Cave diving regions of the world

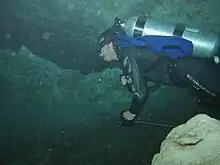
A cave diver running a reel with guide line into the overhead environment

Cave diving is underwater diving in water-filled caves. The equipment used varies depending on the circumstances, and ranges from breath hold to surface supplied, but almost all cave diving is done using scuba equipment, often in specialised configurations with redundancies such as sidemount or backmounted twinset. Recreational cave diving is generally considered to be a type of technical diving due to the lack of a free surface during large parts of the dive, and often involves planned decompression stops. A distinction is made by recreational diver training agencies between cave diving and cavern diving, where cavern diving is deemed to be diving in those parts of a cave where the exit to open water can be seen by natural light. An arbitrary distance limit to the open water surface may also be specified. Despite the risks, water-filled caves attract scuba divers, cavers, and speleologists due to their often unexplored nature, and present divers with a technical diving challenge.